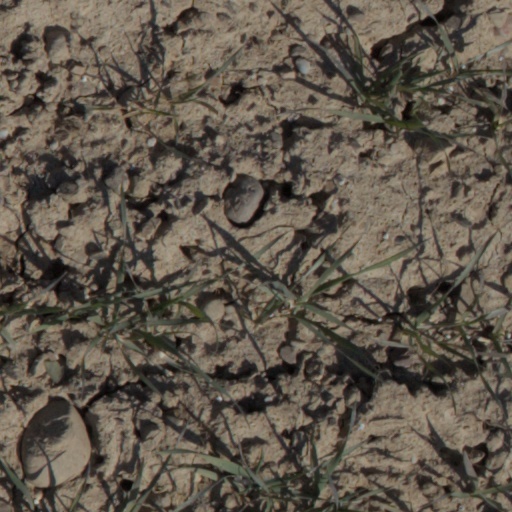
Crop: wheat